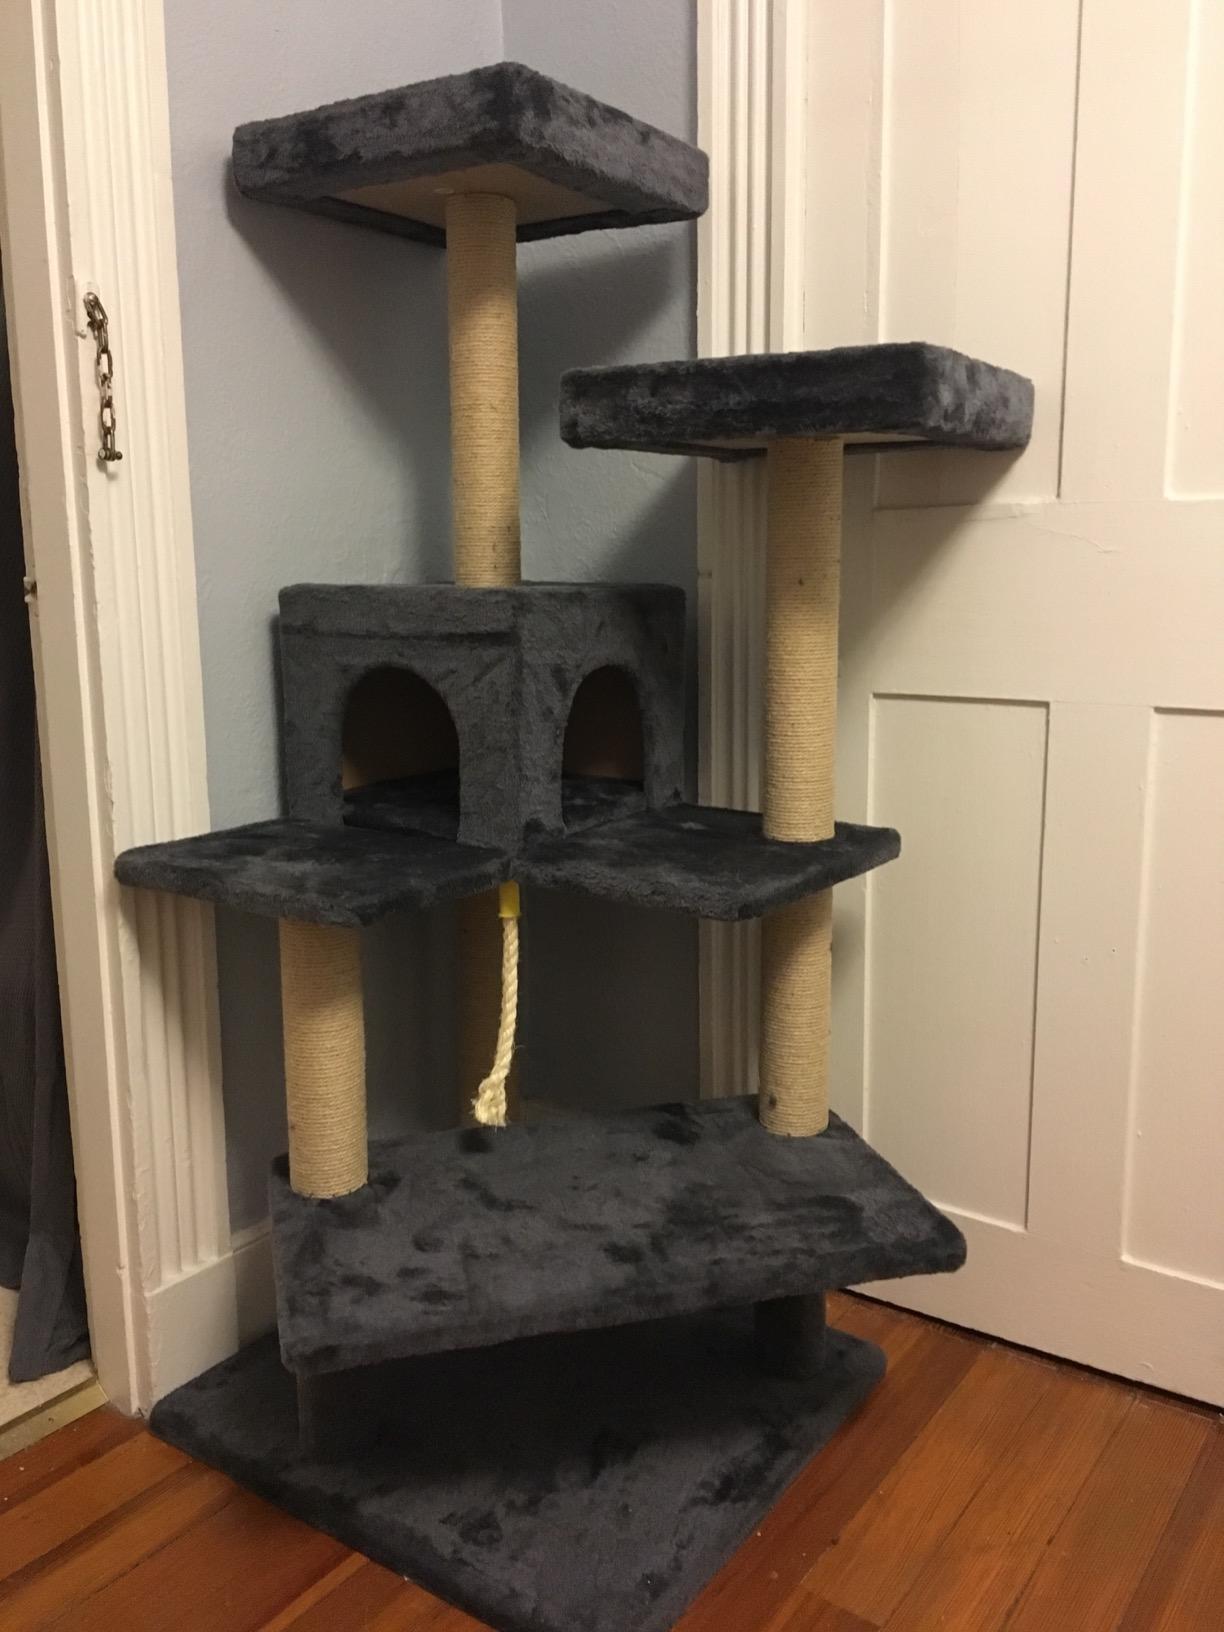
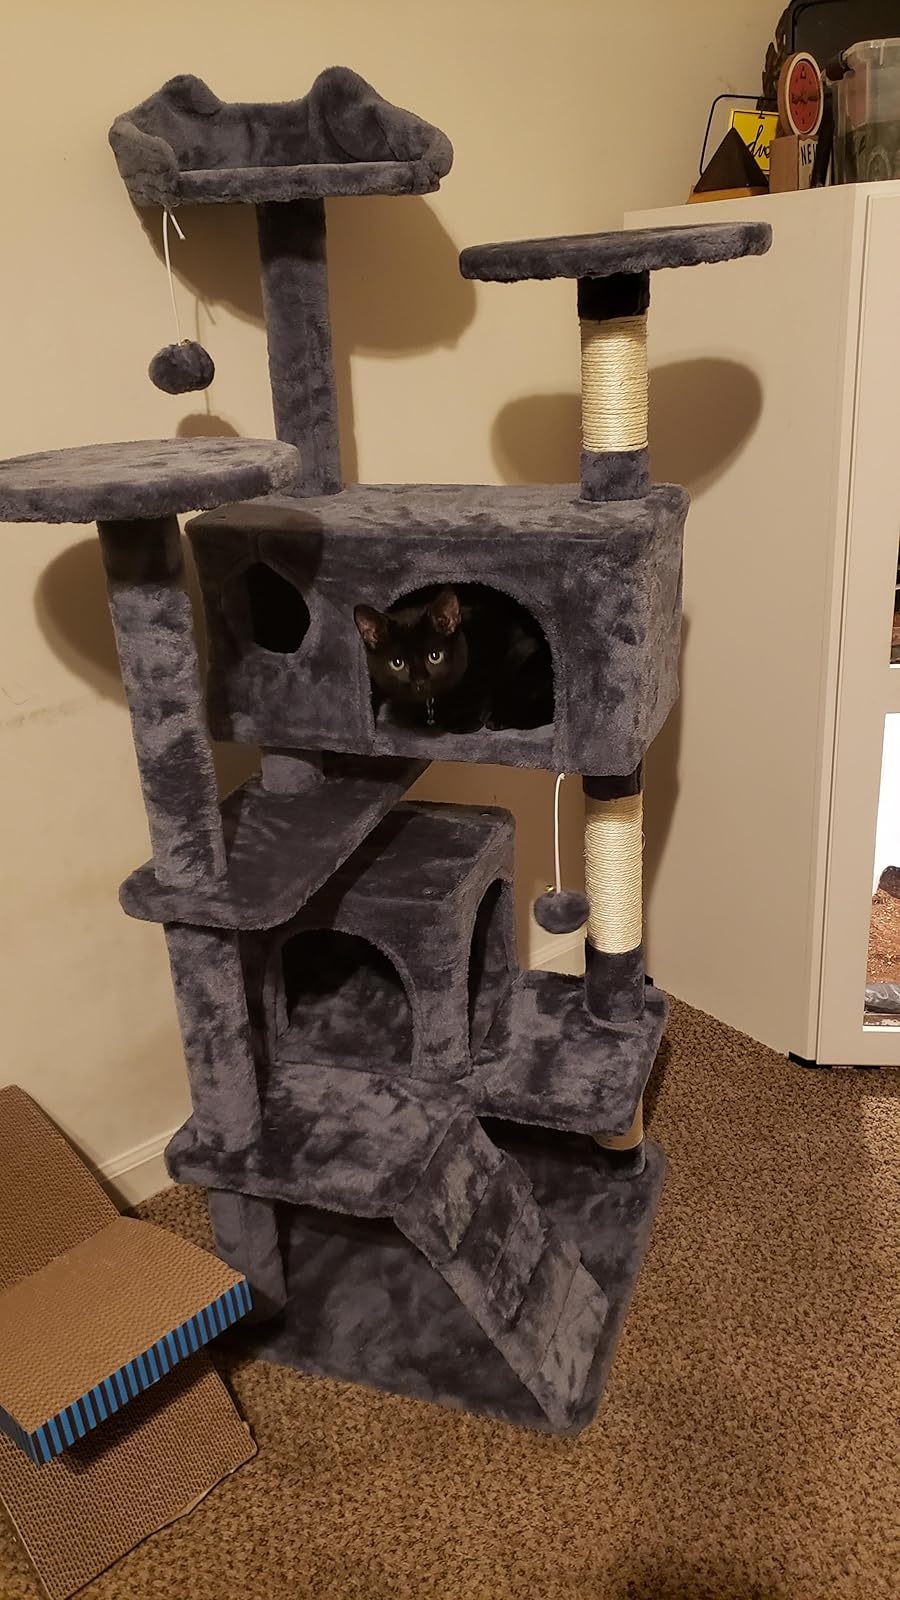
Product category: items_cat tree
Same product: no